Trans Australia Airlines

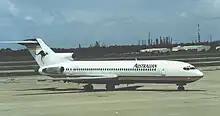
A Boeing 727 at Brisbane Airport, March 1992

In 1986, after a change of airline management, the name Trans-Australia Airlines was controversially dropped, in favour of Australian Airlines. Associated with this image change was a new livery for the airlines' aircraft, which wore the title "Australian".